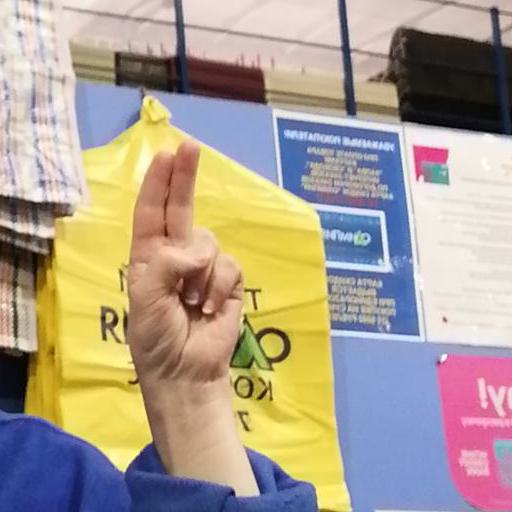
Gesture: two_up